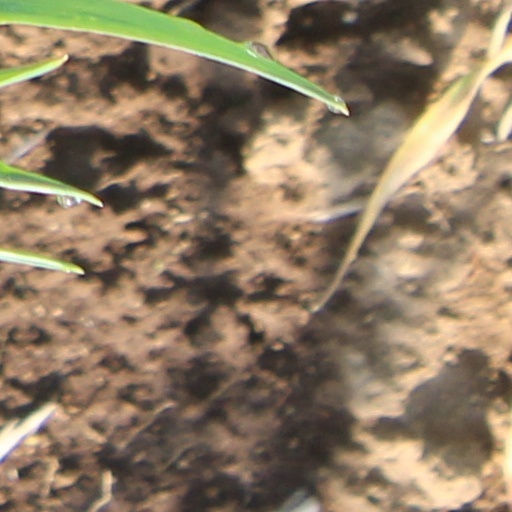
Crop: wheat